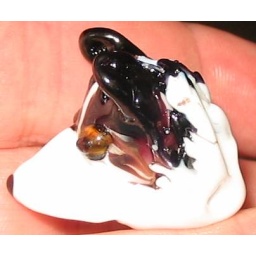
experiment to make a dogs head in moretti glass